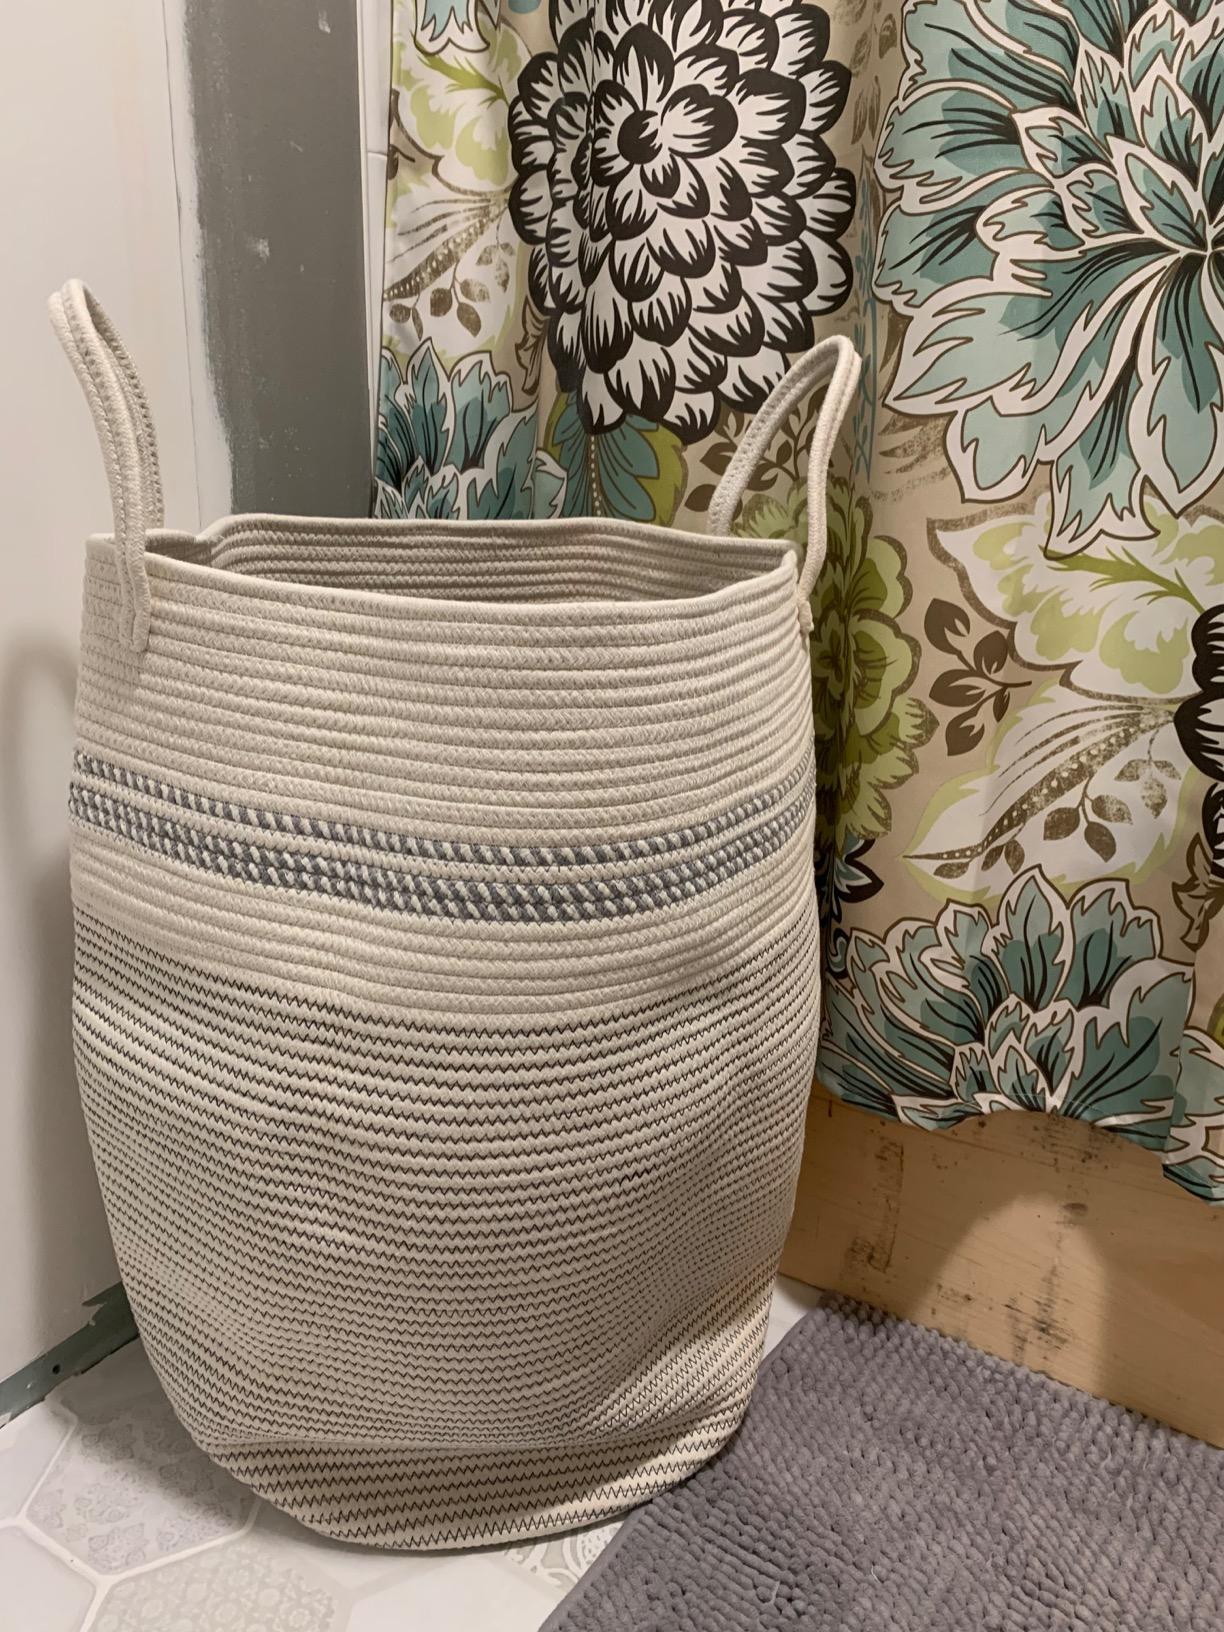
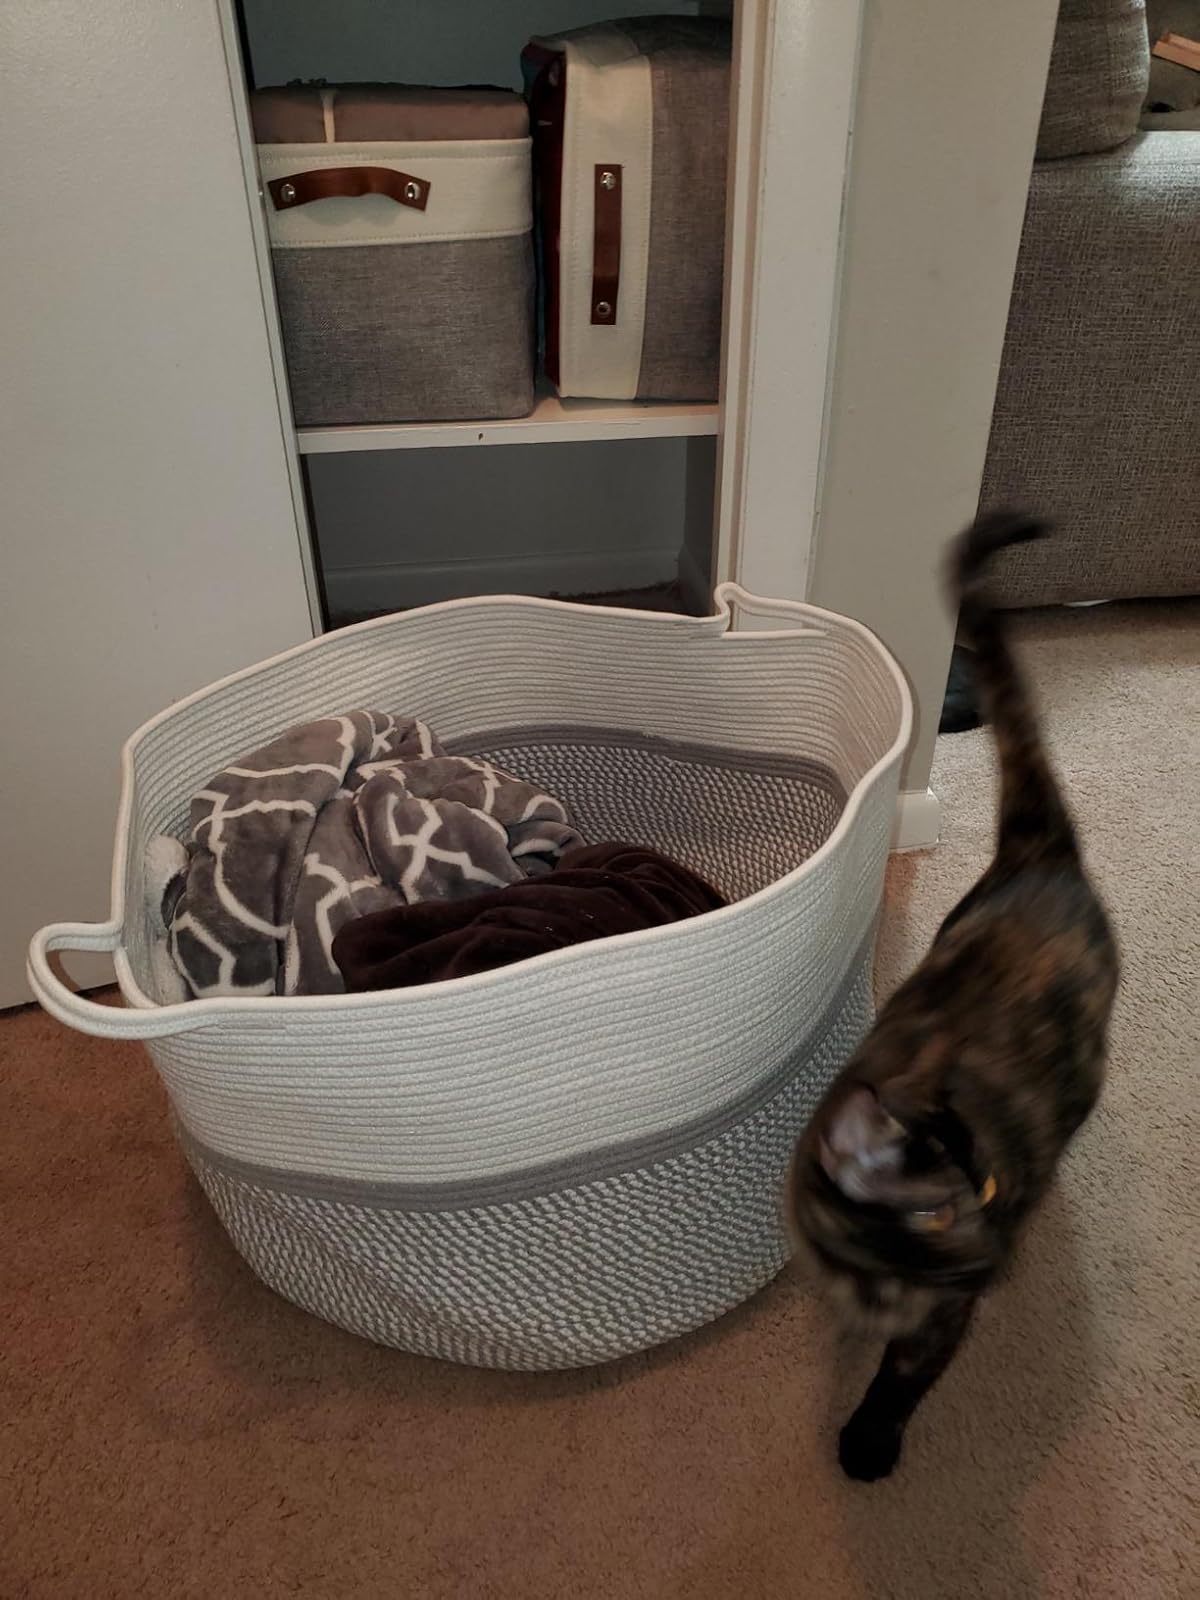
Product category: items_hamper
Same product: no